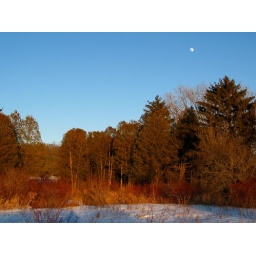
in blue winter sky